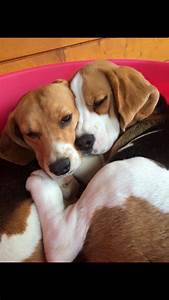
Label: dog